Stjepan Damjanović

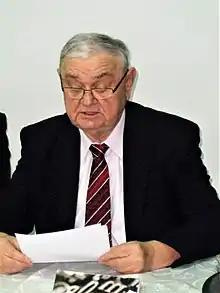
Damjanović at the "Care for the Spirit of the Nation" book presentation in Čakovec (2020)

Damjanović published about 60 scientific papers, 80 recensions and about a dozen books. Some of his notable books are: